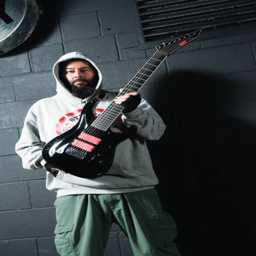
alternative metal artist , lead guitarist , photographed during a portrait shoot backstage .